Calf Studio Gear

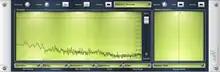
Calf Analyzer

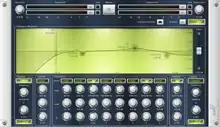
Calf 12 Band Equalizer

Calf Studio Gear is the most complete suite of music production plugins for Linux. The included plugins are: